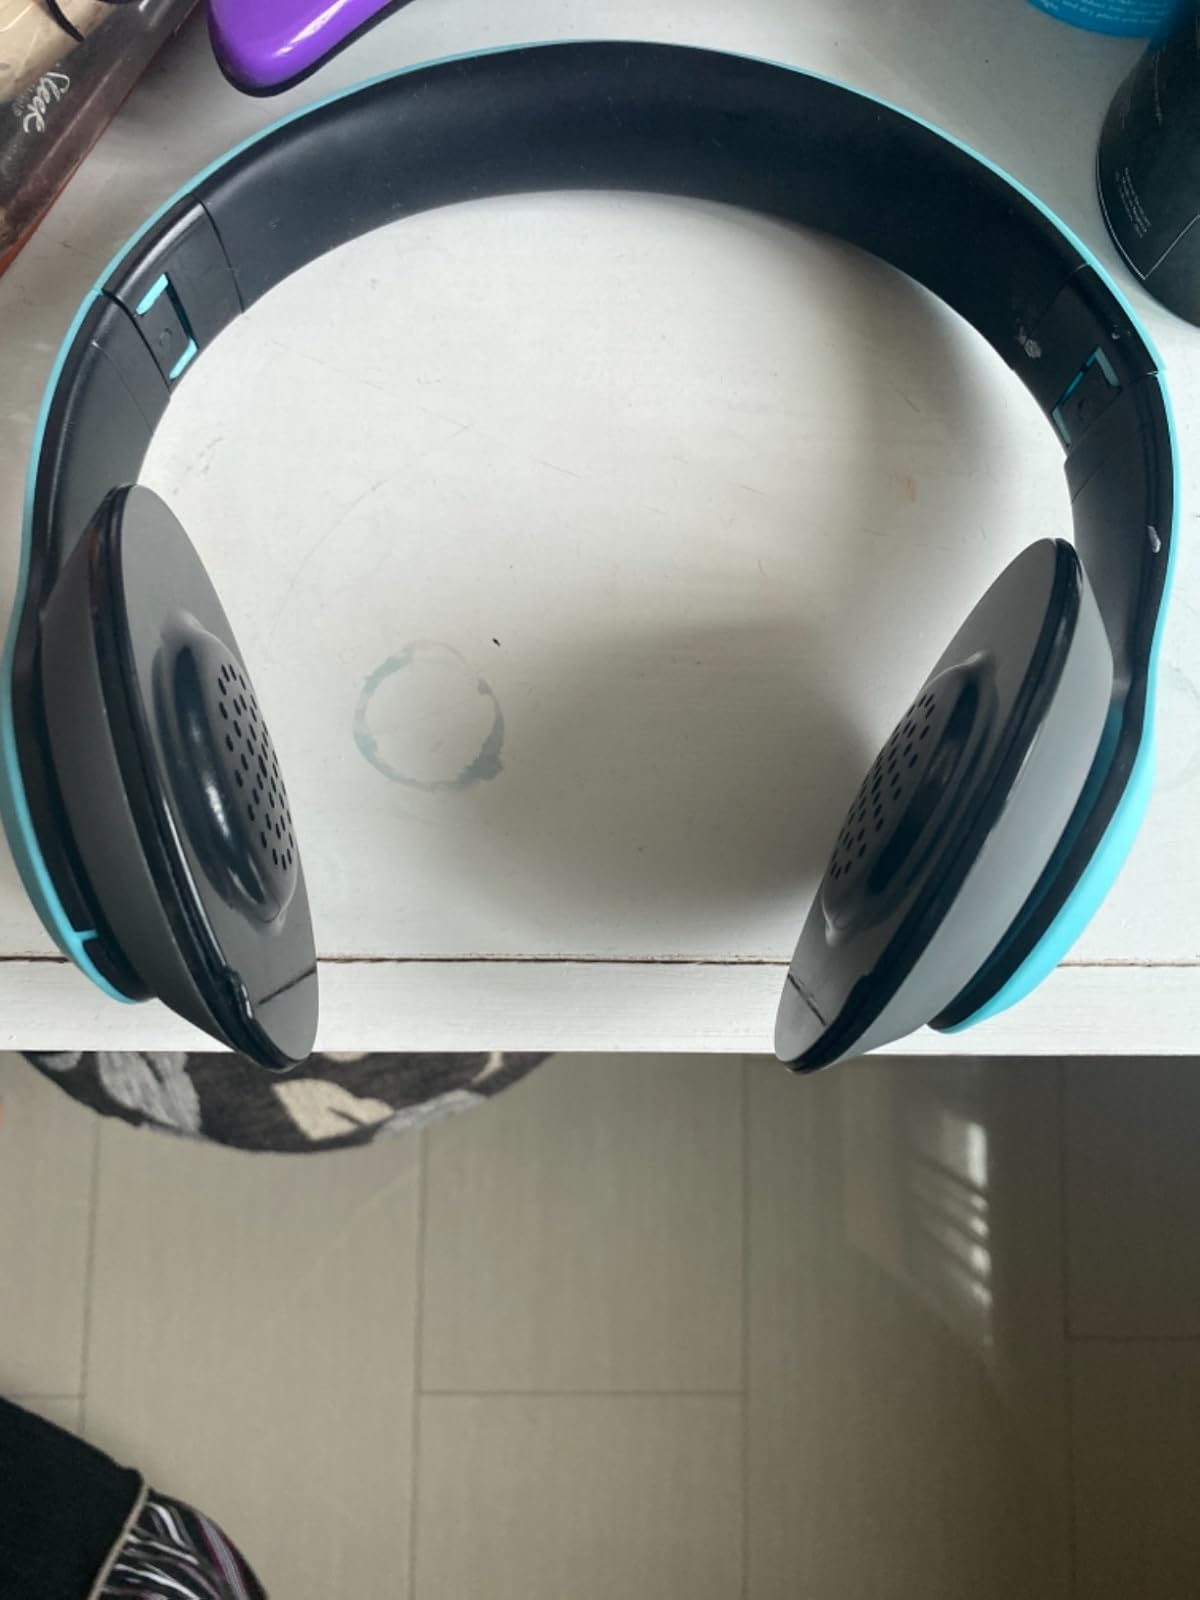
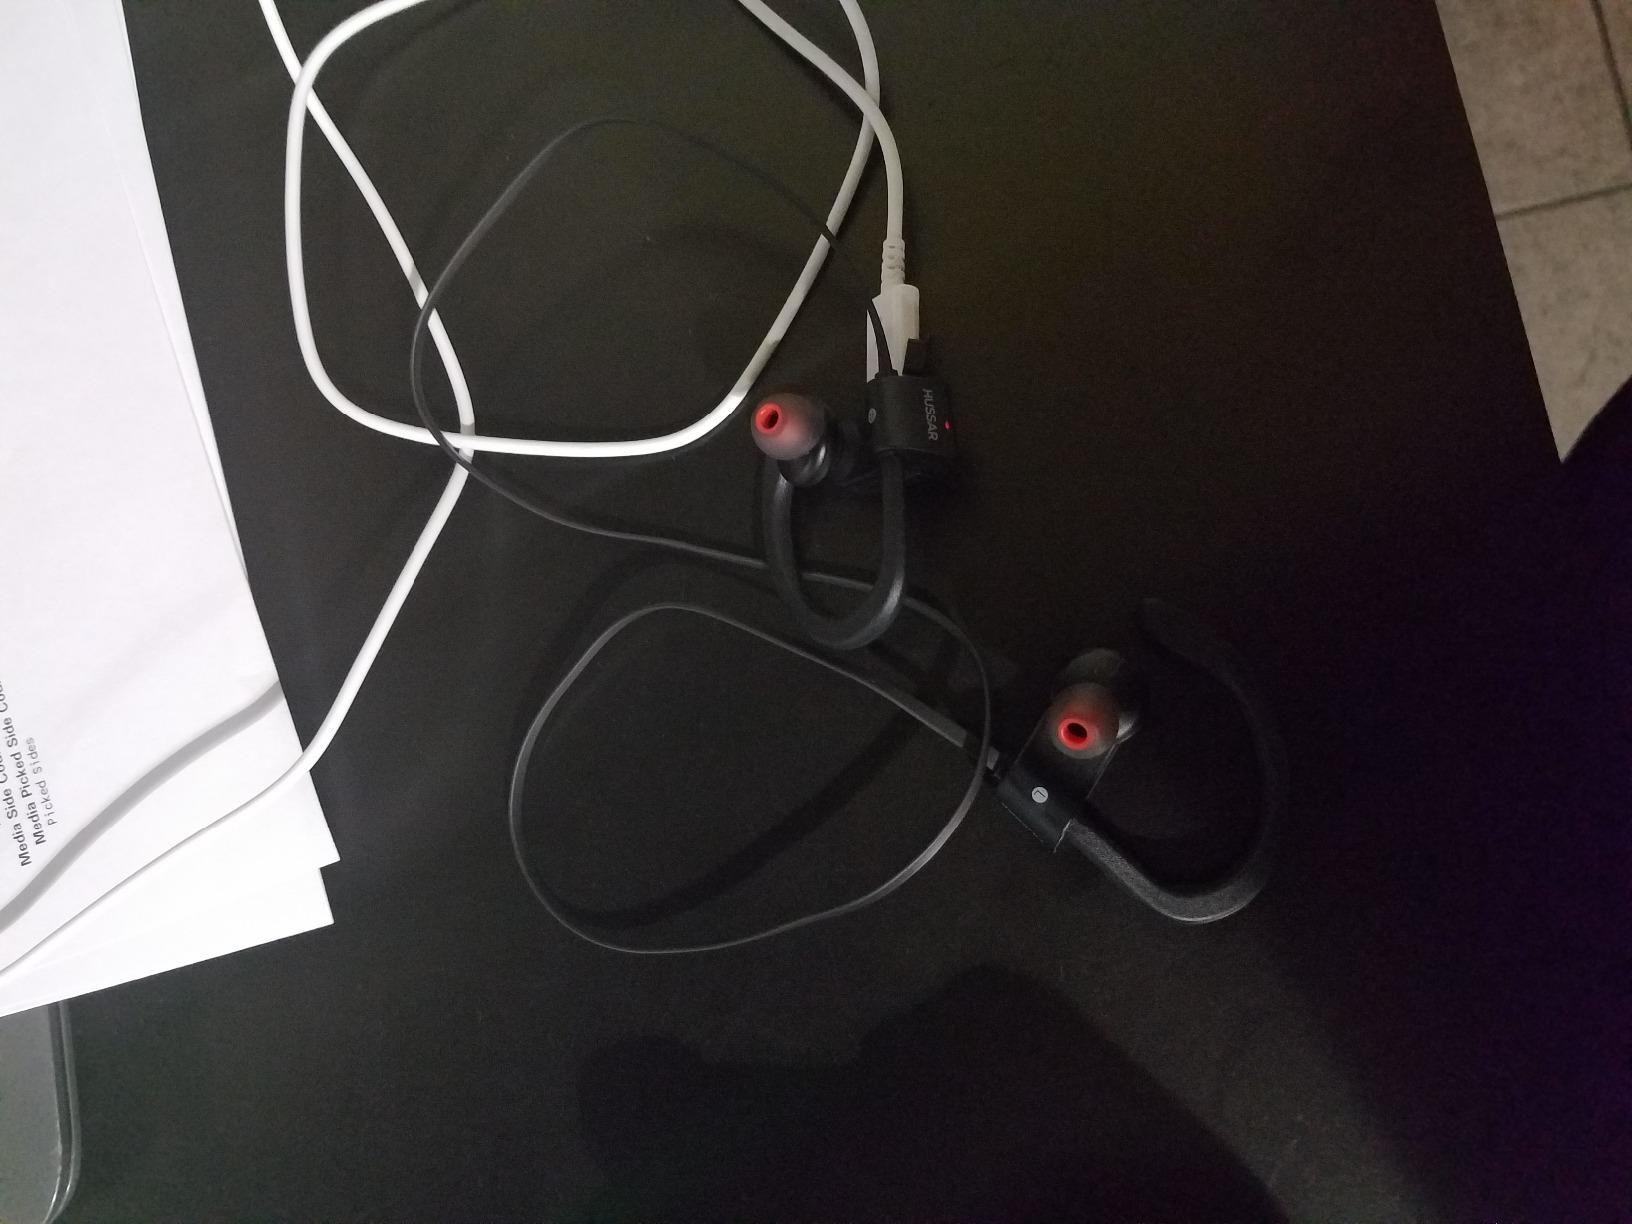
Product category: headphones
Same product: no